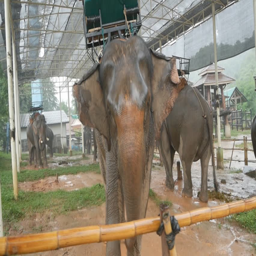
continent dancing at the zoo